List of Sanctuary characters

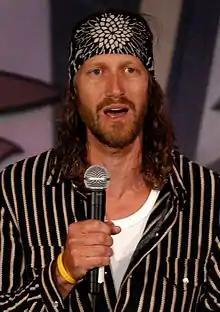
Christopher Heyerdahl plays "Bigfoot" and John Druitt

Montague John Druitt, played by Christopher Heyerdahl (Webisodes, recurring) is the primary antagonist of the opening webisodes and TV pilot. He is a member of "The Five" during the Victorian era and Helen's former lover. As a member of "The Five", he has the ability to teleport at will. However, in one instance, he was taken hostage by an energy creature, which drives him into homicidal behaviour, and becomes Jack the Ripper, murdering eight prostitutes. He reappears in "Sanctuary for All", where he allows himself to be captured by his daughter, Ashley and brought to the Sanctuary to confront Helen, since he is dying. He sabotages the Sanctuary's defenses and uses his power to put Ashley's life in danger to force Helen to give him her blood, which he says she gave him to save his life once before. She acquiesces, but gives him a poisoned sample; his body becomes unstable and he teleports out. In "The Five", he is revealed to have been revived by fellow "Five" member, Nikola Tesla. When Druitt refuses to join his cause, Tesla tortures him, but that apparently either weakens or otherwise disables the energy creature, and abates his violent tendencies. He escapes and captures Ashley, in order for her to help him save Magnus from Tesla, who he believes is set to kill her. He convinces Ashley, and they rescue Magnus from Tesla and the Cabal in Rome.